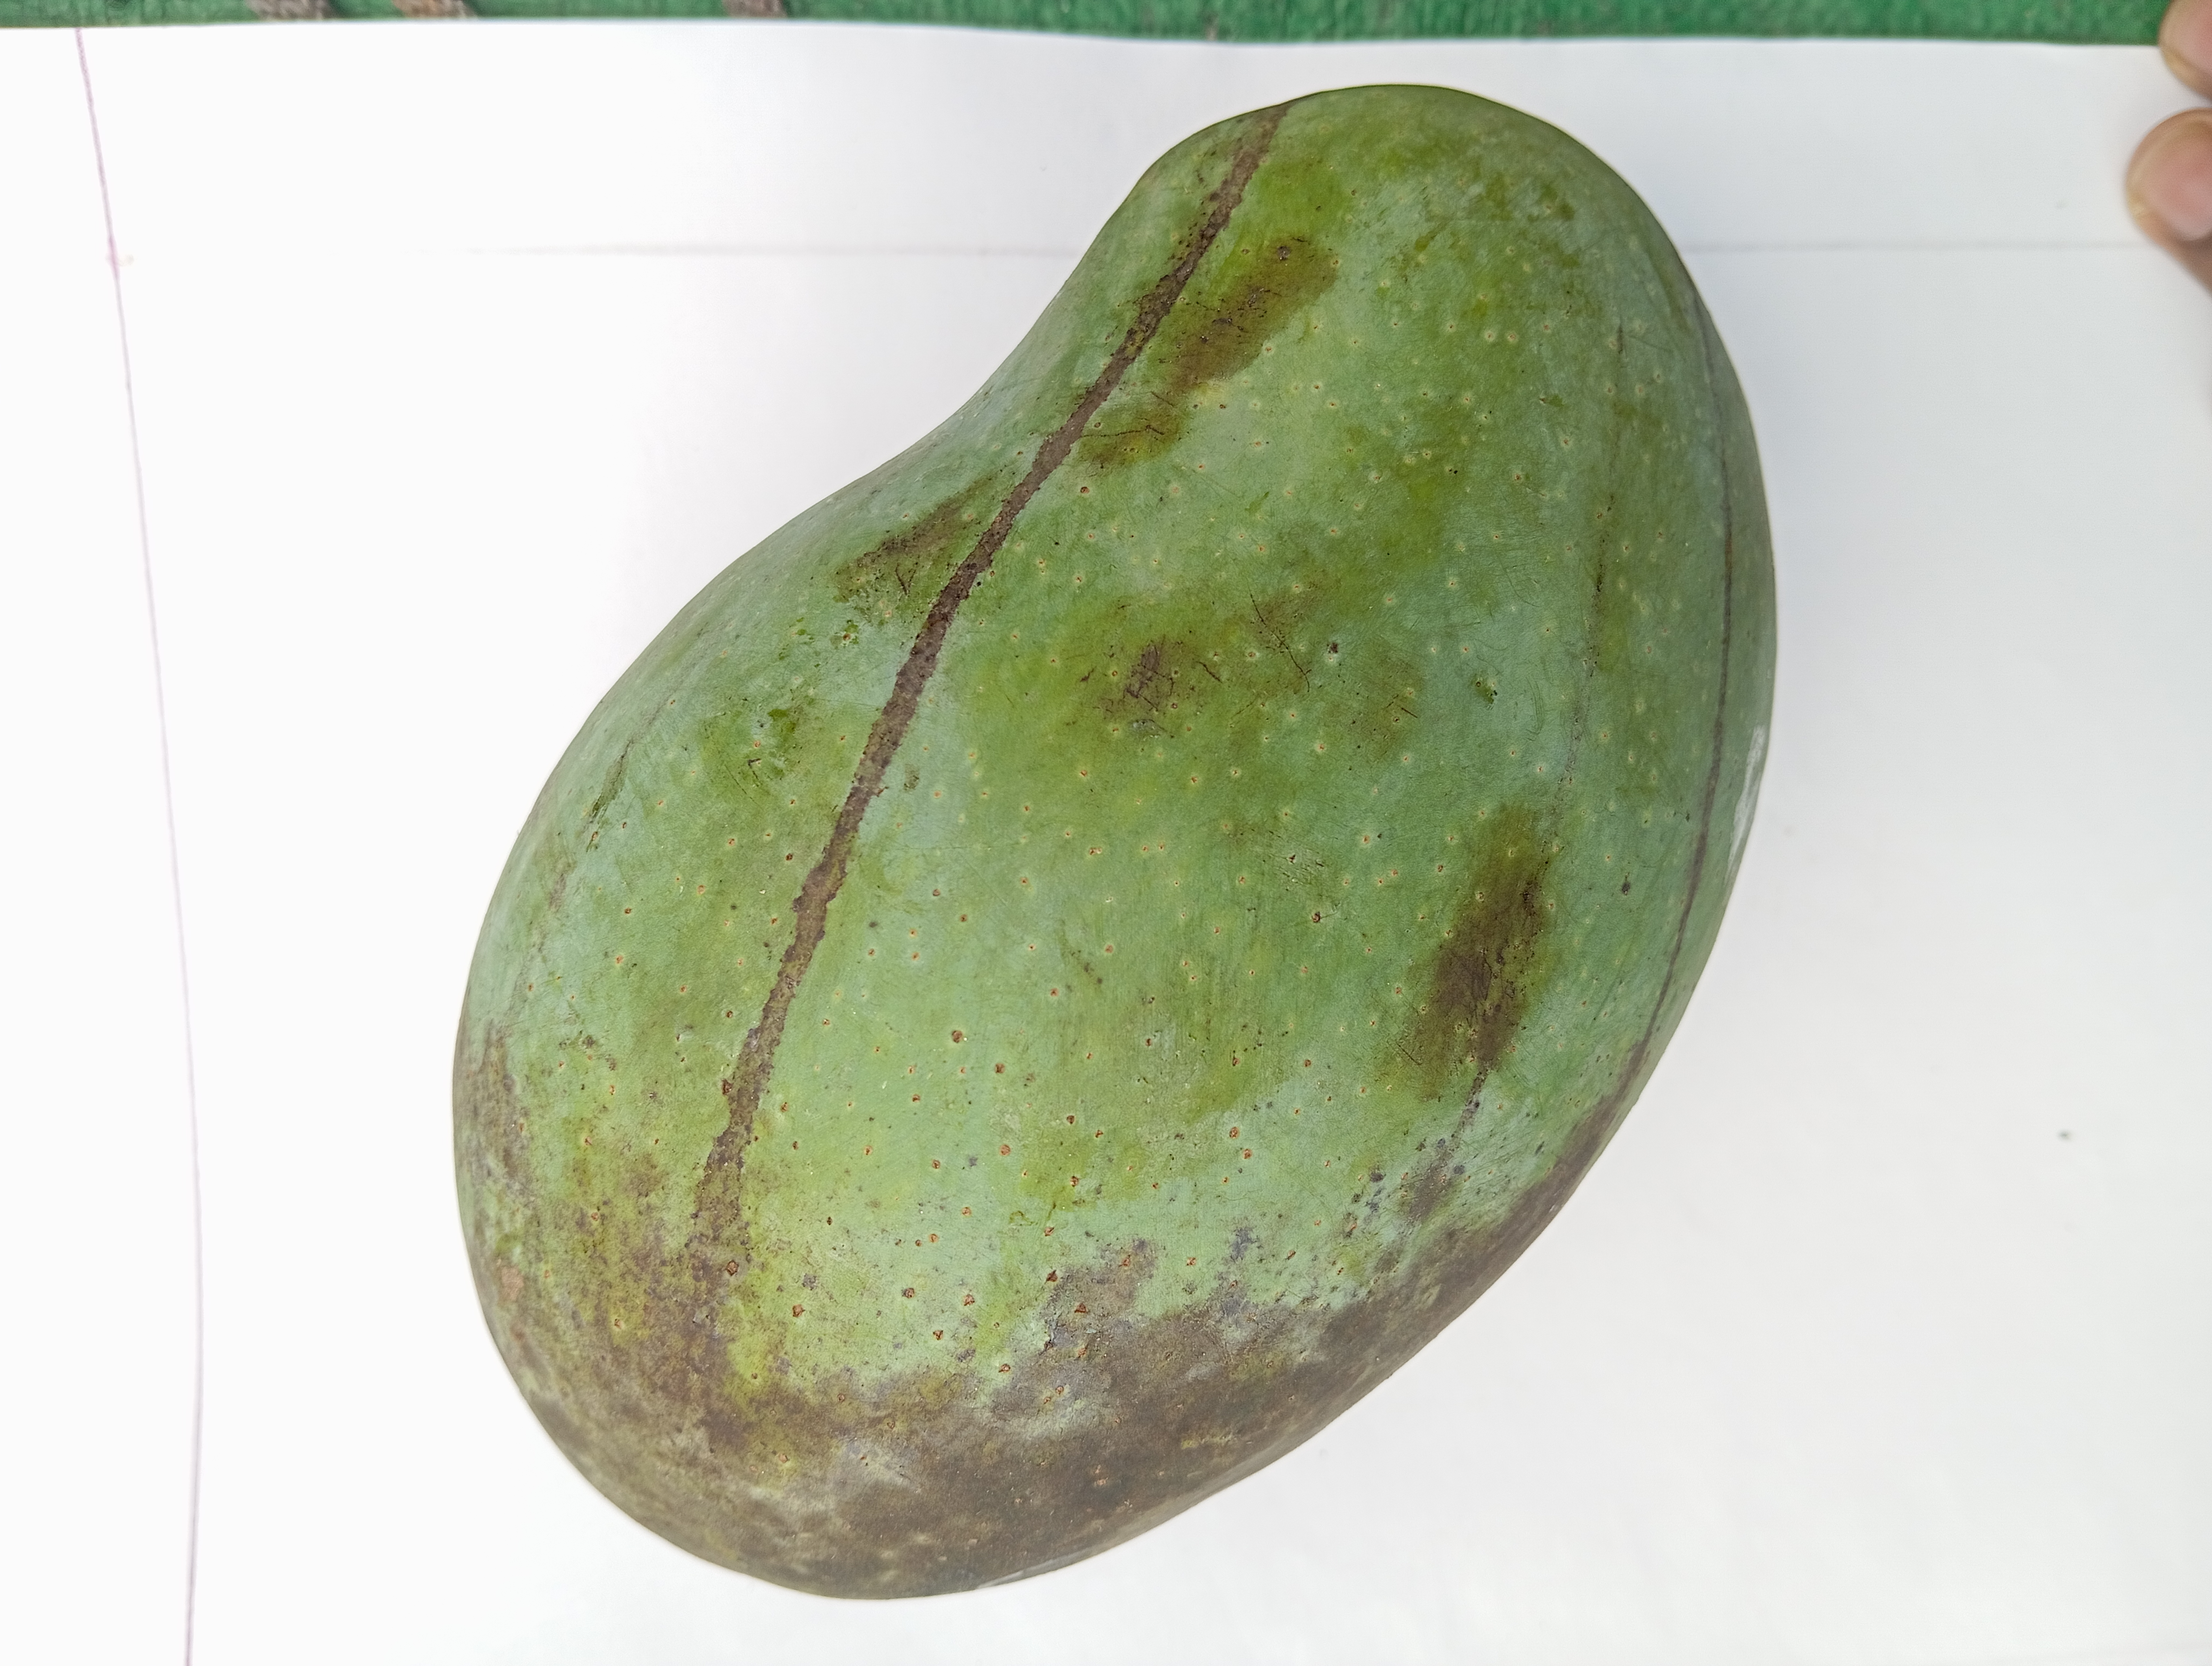
Mango variety: Fazli